The Young Visiters

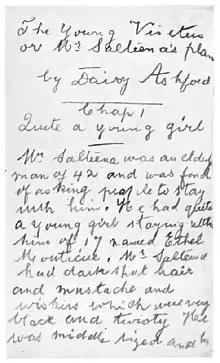
First page of "The Young Visiters" manuscript

The Young Visiters or Mister Salteena's Plan is a 1919 novel by English writer Daisy Ashford (1881–1972). She wrote it in 1890 when she was nine years old and part of its appeal lies in its juvenile innocence, and its unconventional grammar and spelling. A great success, it sold around half a million copies during the twentieth century and has been adapted for film, television, and as both a stage play and a musical.